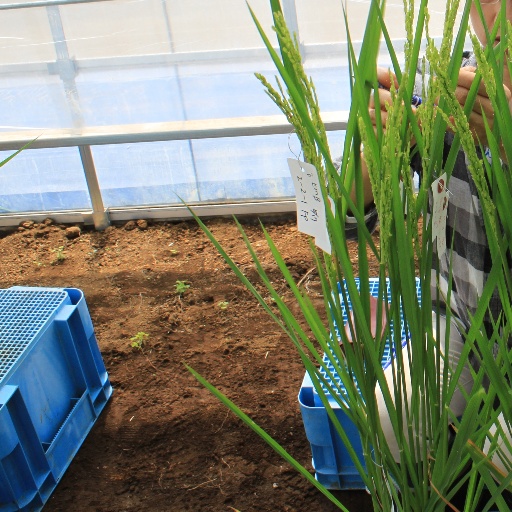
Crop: rice